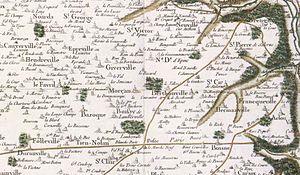
Détail de la carte de Cassini Lisieux - Honfleur. Nouv. éd. N°61, centré sur Morsan, Eure.
Morsan est une commune française située dans le département de l'Eure, en région Normandie.